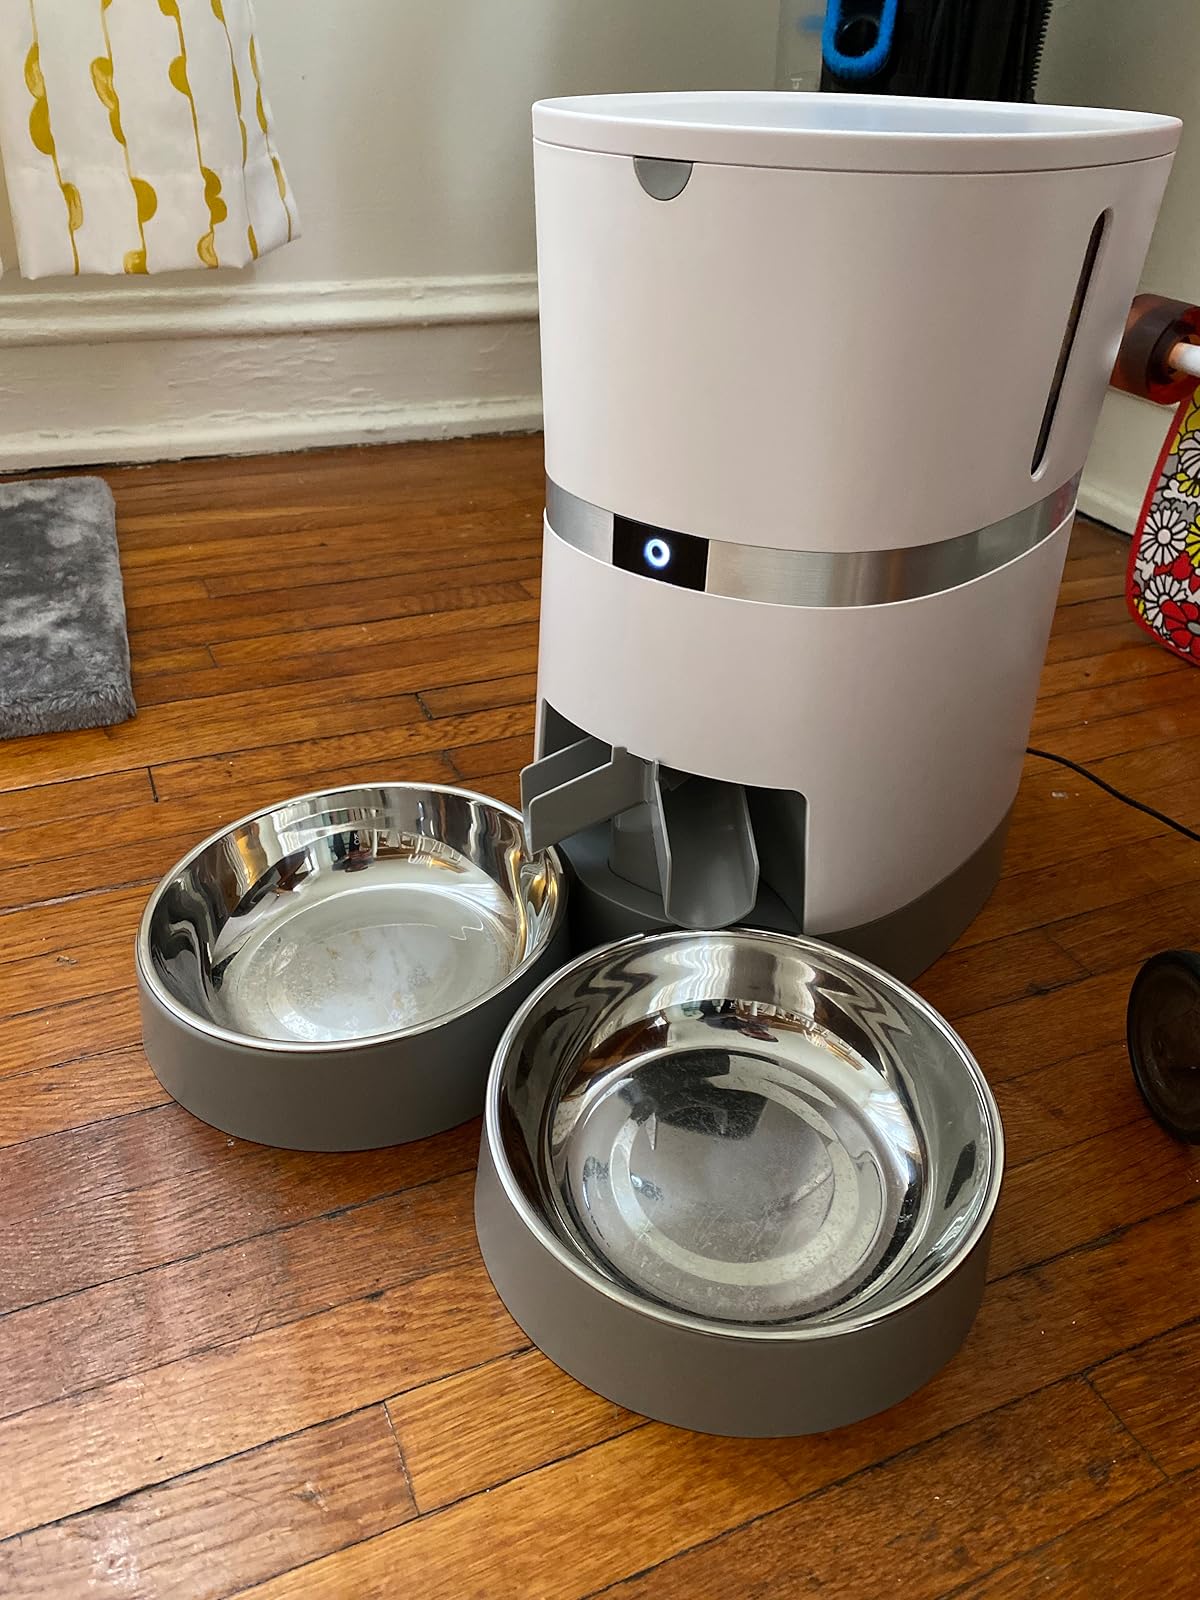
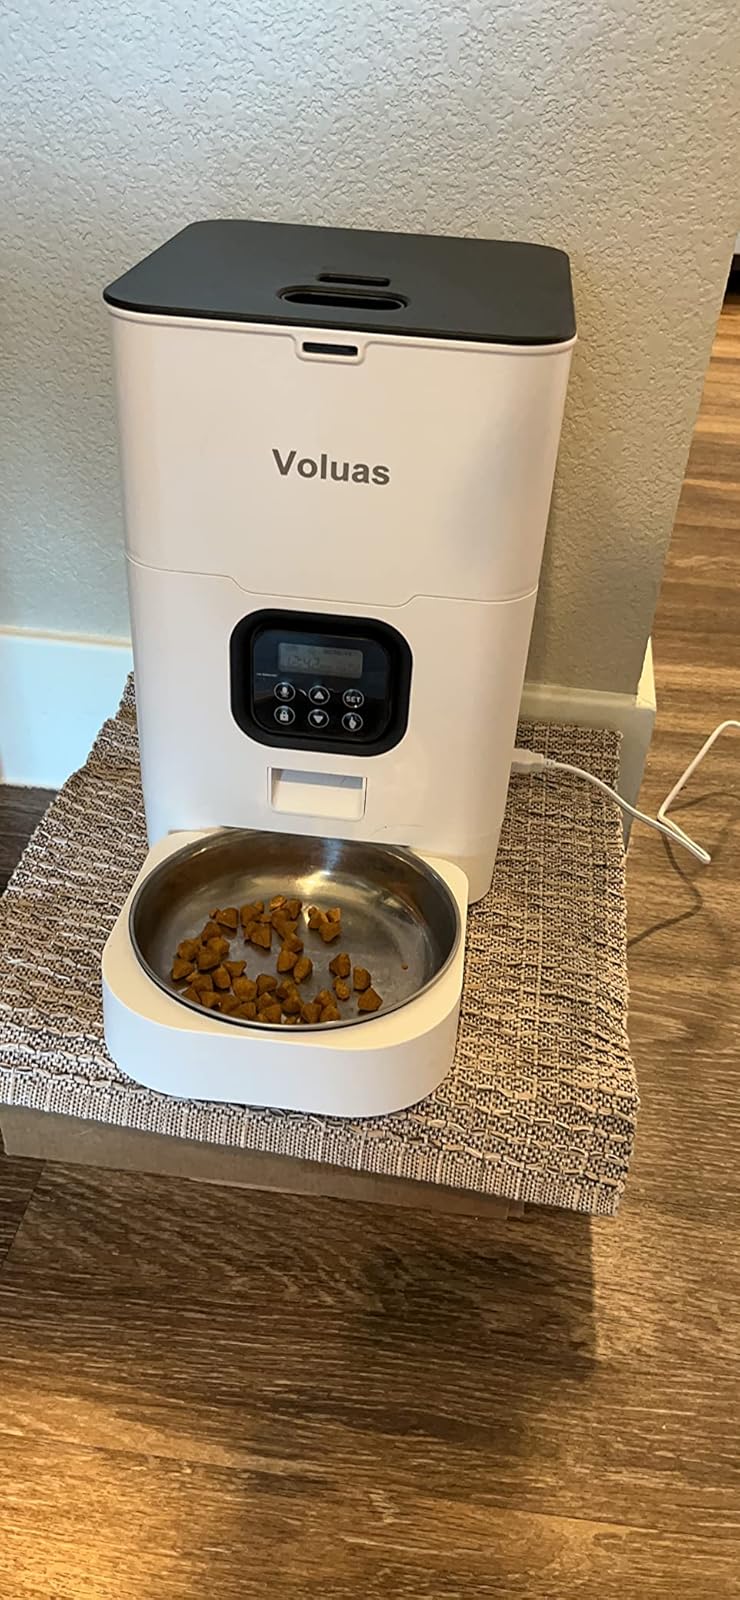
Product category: items_feeder
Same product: no